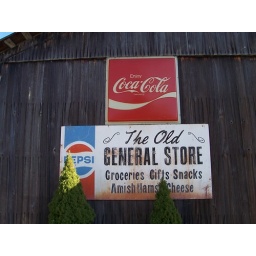
Two vintage soda signs on a wall in Hepburn, Ohio.